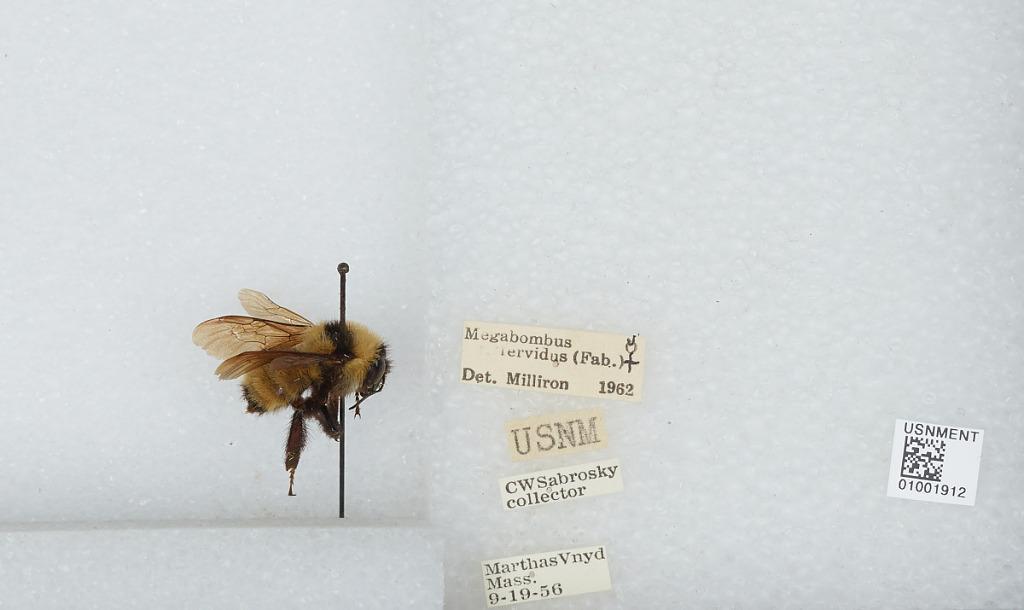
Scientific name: Bombus (Fervidobombus) fervidus fervidus (Fabricius)
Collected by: C. Sabrosky
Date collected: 1956-9-19
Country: United States
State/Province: Massachusetts
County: Dukes
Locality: Martha's Vineyard
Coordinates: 41.4167, -70.6161
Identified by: Milliron